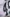
Number: 4